Tanks of Japan

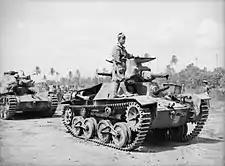
Type 95 Ha-Go in New Britain, following surrender in 1945

The IJA decided that the Type 87 Chi-I was too heavy at 20 tons and too slow to be used as its main tank. The Type 89 Chi-Ro (also known as the Type 89 I-Go) was developed to overcome these shortcomings. The new design weighed 12.8 tons and used stronger and lighter steel plate instead of the Type 87's iron armor. Armament was a Type 90 57 mm gun, along with two Type 91 6.5 mm machine guns. The Type 89 prototype was completed in 1929, with production starting in 1931, making this the first tank to be mass-produced in Japan.